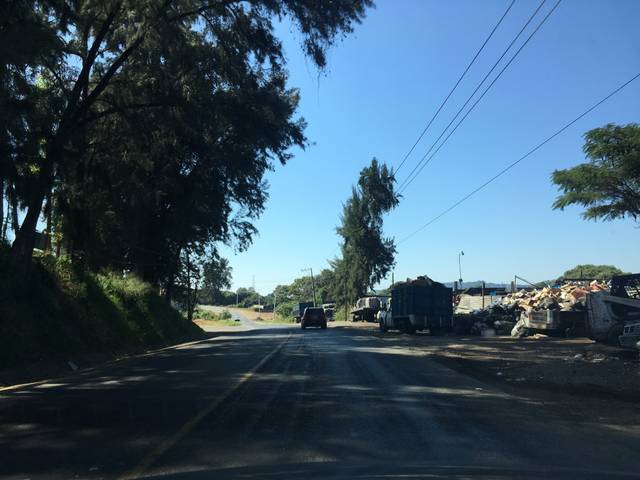
Region: Mexico
Coordinates: 19.362, -102.061